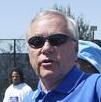
Age: 75